Border Brigands

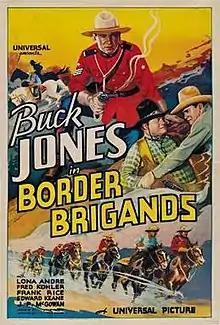
Theatrical release poster

Border Brigands is a 1935 American Western film directed by Nick Grinde and written by Stuart Anthony. The film stars Buck Jones, Lona Andre, Fred Kohler, Frank Rice, Hank Bell and Edward Keane. The film was released on June 1, 1935, by Universal Pictures.